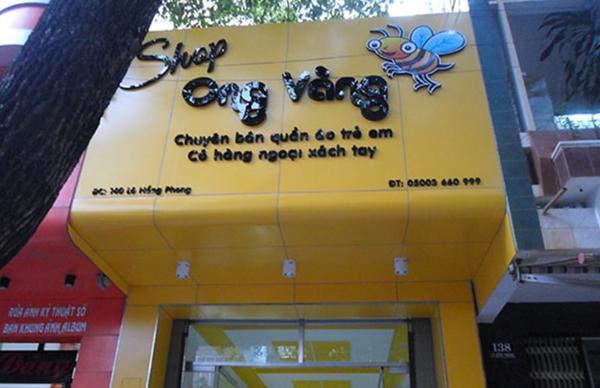
biển tên của cửa hàng có màu nền là màu vàng